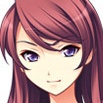
Portrait style: Anime Portrait